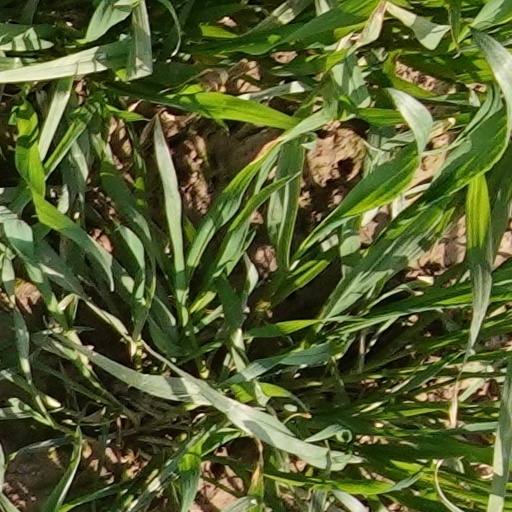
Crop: wheat